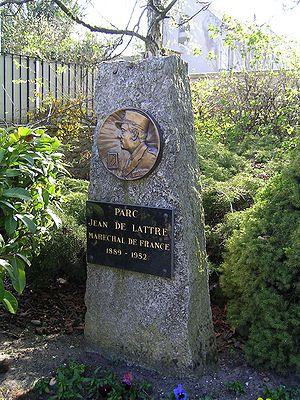
Jean de Lattre de Tassigny, né le 2 février 1889 à Mouilleron-en-Pareds et mort le 11 janvier 1952 à Neuilly-sur-Seine, est un officier général français. Héros de la Seconde Guerre mondiale, compagnon de la Libération, il est élevé à la dignité de maréchal de France à titre posthume.